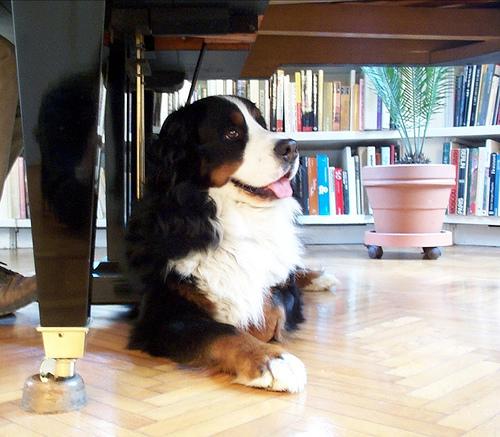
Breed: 211-n000061-Bernese_mountain_dog